Rev. Samuel Gay House

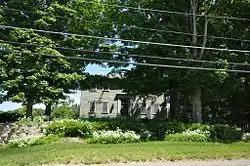

The Rev. Samuel Gay House is a historic house at 10 Williamsville Road in Hubbardston, Massachusetts. This -story wood-frame house was built in 1817 for Reverend Samuel Gay, a controversial local minister. The house is a fine local example of Federal style architecture, particularly noted for its front door surround, which has pilasters and a semicircular fanlight topped by an entablature. Reverend Gay was a polarizing figure in the local Congregational Church, which split in 1827, with Gay leading the formation of the Evangelical Congregational Church, which was more Calvinist in its teaching than the Unitarians who remained in the old congregation.